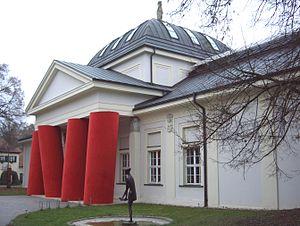
Magdalena Jetelová est une artiste tchèque spécialisée en photographie, art conceptuel et installations.